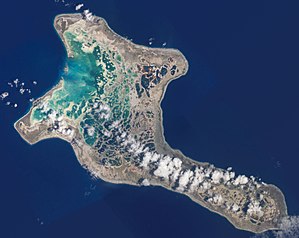
Christmas Island (Stillehavet)
Juleøen set fra Den Internationale Rumstation
Christmas Island eller Kiritimati ligger i Stillehavet og er en del af republikken Kiribati.